Holmdel Township, New Jersey

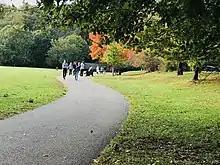
Holmdel Park on a calm afternoon

The 2010 United States census counted 16,773 people, 5,584 households, and 4,612 families in the township. The population density was 937.3 per square mile (361.9/km). There were 5,792 housing units at an average density of 323.7 per square mile (125.0/km). The racial makeup was 77.55% (13,007) White, 0.86% (145) Black or African American, 0.07% (11) Native American, 19.16% (3,213) Asian, 0.01% (2) Pacific Islander, 0.54% (90) from other races, and 1.82% (305) from two or more races. Hispanic or Latino of any race were 3.70% (621) of the population.